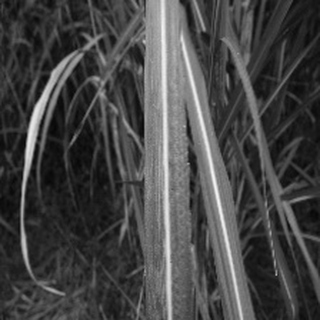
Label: sugarcane_bacterial_blight